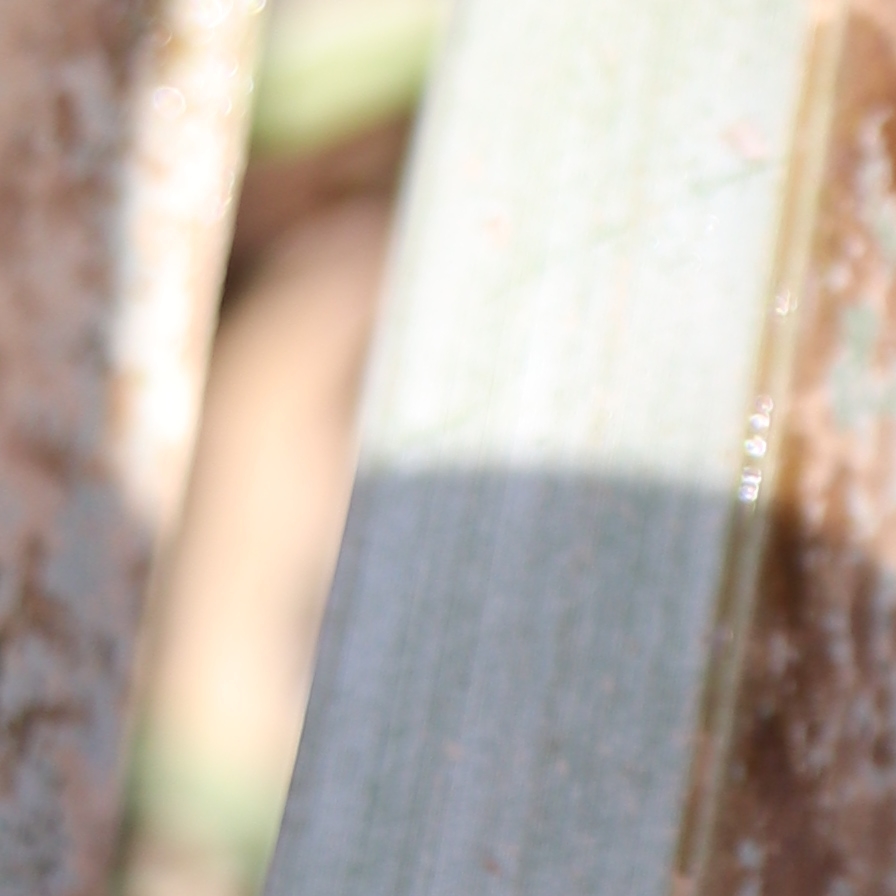
Label: Honey